Tungsten

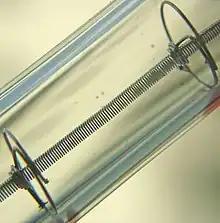
Close-up of a tungsten filament inside a halogen lamp

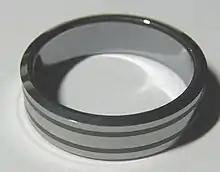
Tungsten carbide jewelry

The world's reserves of tungsten are 3,200,000 tonnes; they are mostly located in China (1,800,000 t), Canada (290,000 t), Russia (160,000 t), Vietnam (95,000 t) and Bolivia. As of 2017, China, Vietnam and Russia are the leading suppliers with 79,000, 7,200 and 3,100 tonnes, respectively. Canada had ceased production in late 2015 due to the closure of its sole tungsten mine. Meanwhile, Vietnam had significantly increased its output in the 2010s, owing to the major optimization of its domestic refining operations, and overtook Russia and Bolivia.